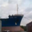
Label: ship